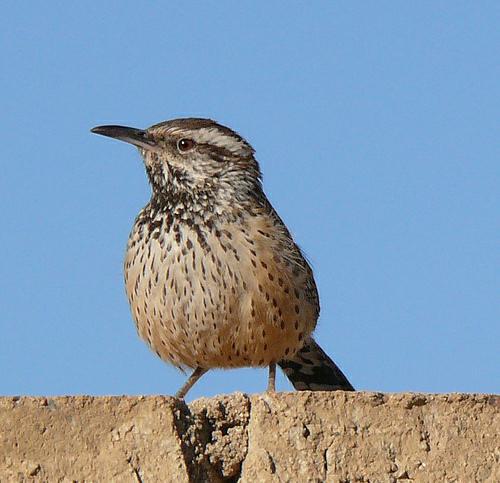
A photo of a cactus wren